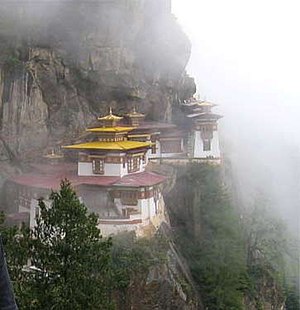
Bhutan / Historie / Forhistorisk tid
Taktshang
Bhutan, officielt Kongeriget Bhutan, er en indlandsstat i Himalaya beliggende mellem Indien og Kina. Indtil 1961 blev landet lukket for tilrejsende, og således kontrolleres turismen. Landet er det eneste, hvor mahayanabuddhisme er statsreligionen, og myndighederne lægger stor vægt på at stimulere traditioner så som brug af nationale klædedragter.